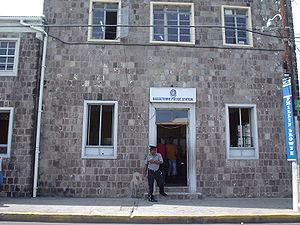
La ville de Basseterre, avec une population estimée à 13 200 habitants en 2001, est la capitale de l'État de Saint-Christophe-et-Niévès dans les petites Antilles et se trouve sur l'île Saint-Christophe. Elle est l'un des principaux dépôts commerciaux des petites Antilles. Le raffinage du sucre de canne, activité industrielle principale, a cessé en 2005.